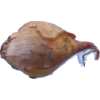
Label: onion